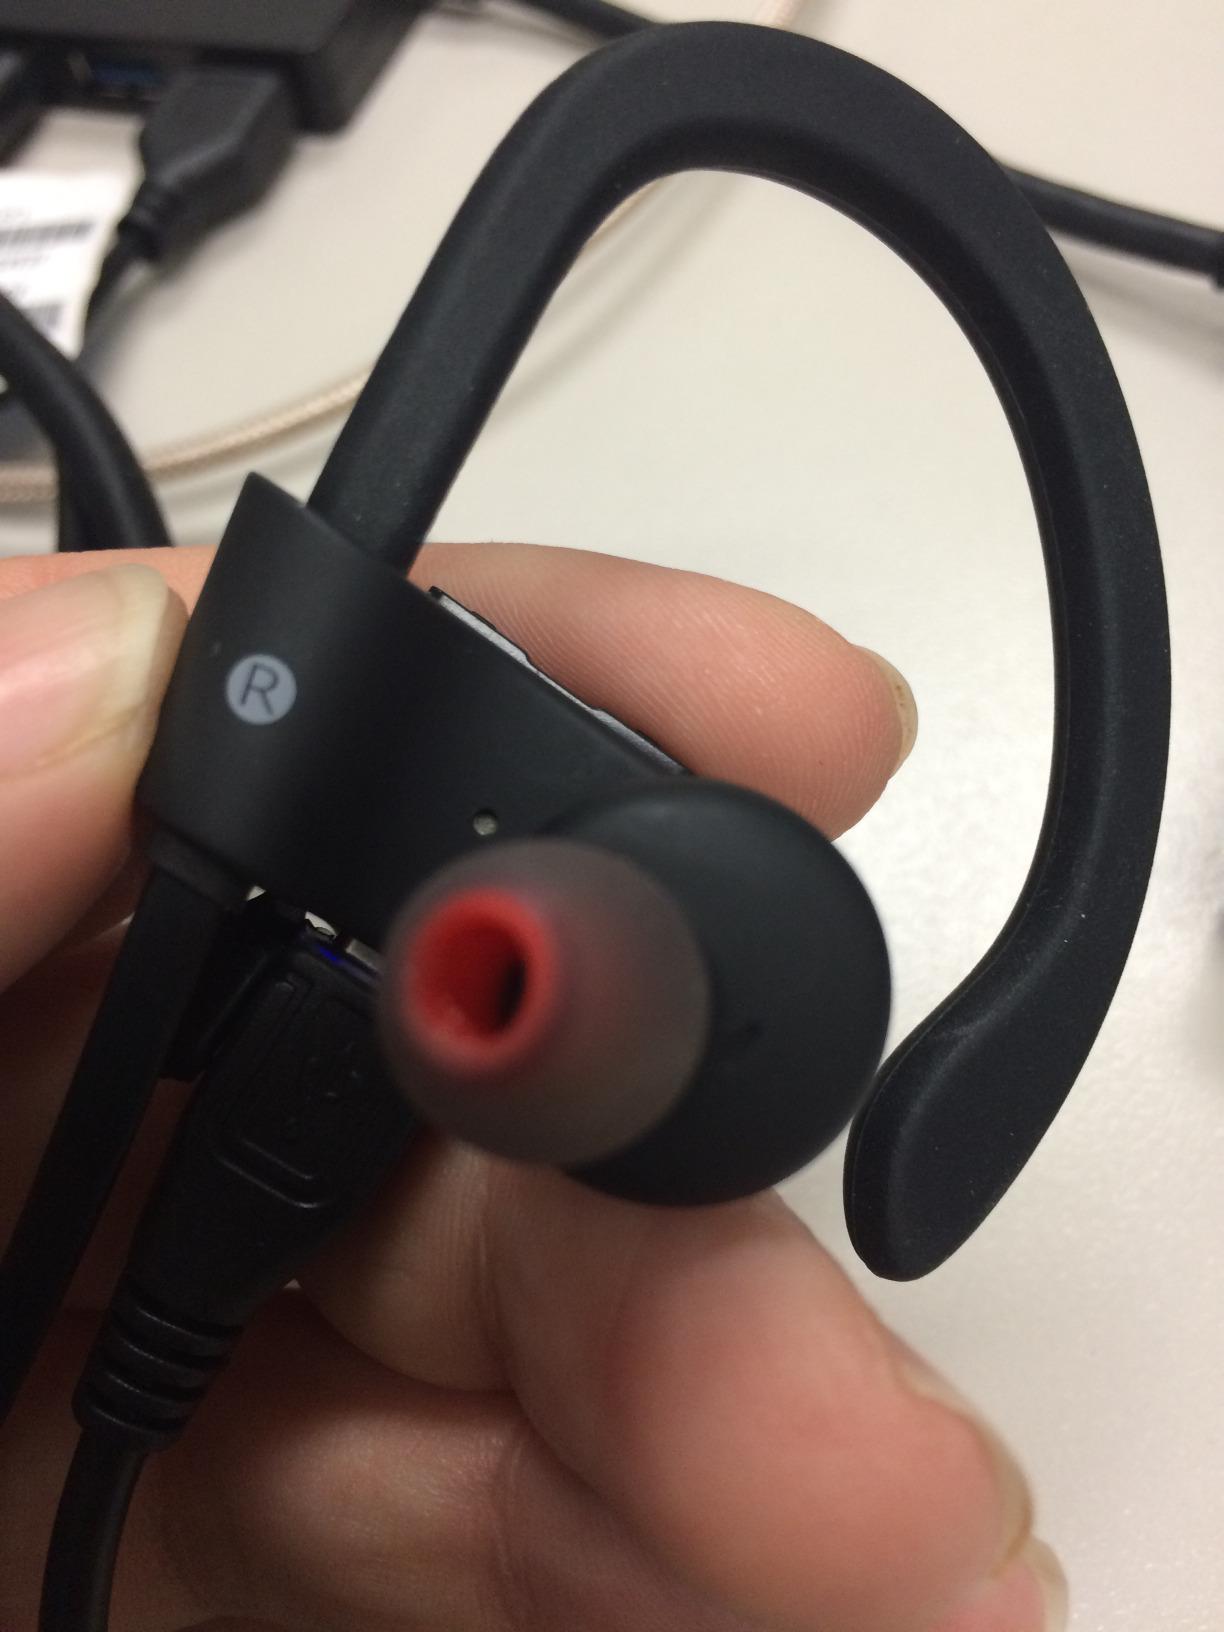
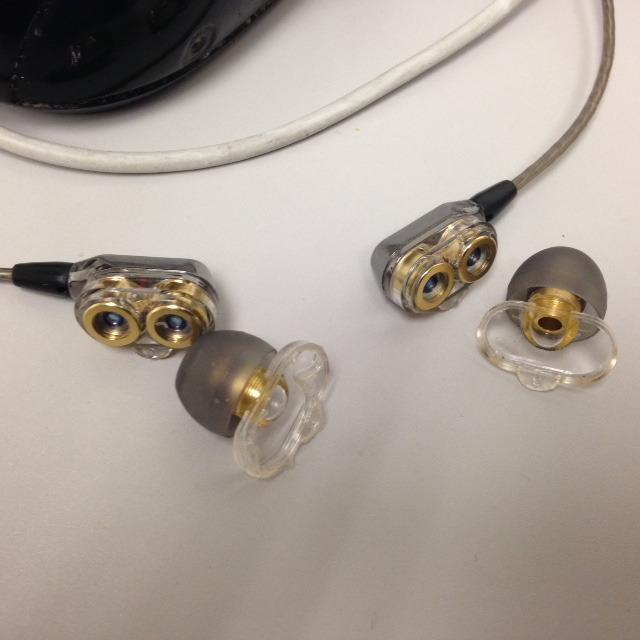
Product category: headphones
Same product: no